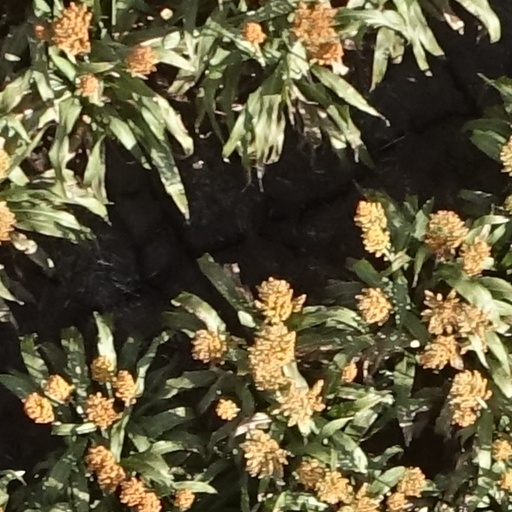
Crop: sorghum